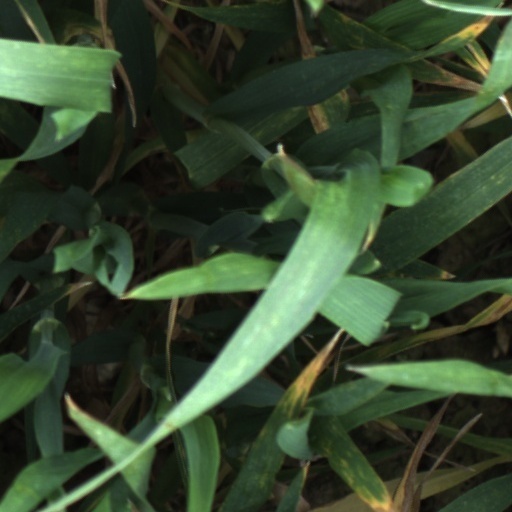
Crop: wheat